Levittown, New York

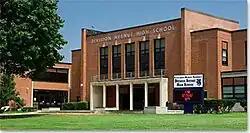
Division Avenue High School

As the first and one of the largest mass-produced suburbs, Levittown quickly became a symbol of postwar suburbia. Although Levittown provided affordable houses in what many residents felt to be a congenial community, critics decried its homogeneity and blandness. Today, "Levittown" is used as a term to describe overly sanitized suburbs consisting largely of identical housing. Similarly, places have earned names like "Levittown-of-X" or "Levittown-on-the-X" as seen in Long Island's Bayville "Levittown on the Sound" and Fire Island's Dunewood "Levittown on the Bay." Oddly enough, although Levittown is remembered largely for its homogeneity, the majority of houses in Levittown have by now been so thoroughly expanded and modified by their owners that their original architectural form can be somewhat difficult to see; however, with diligent observation, several original examples can still be seen today. Levittown continues to hold a reputation of being an affordable, family-centered community.